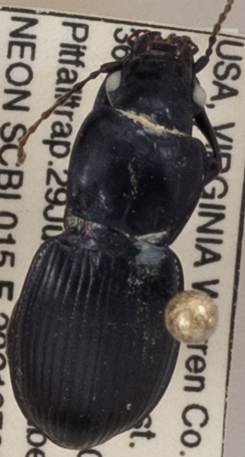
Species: Cyclotrachelus sigillatus
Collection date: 2021-07-29
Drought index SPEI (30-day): -0.54
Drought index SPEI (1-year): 0.32
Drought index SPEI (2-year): -0.24